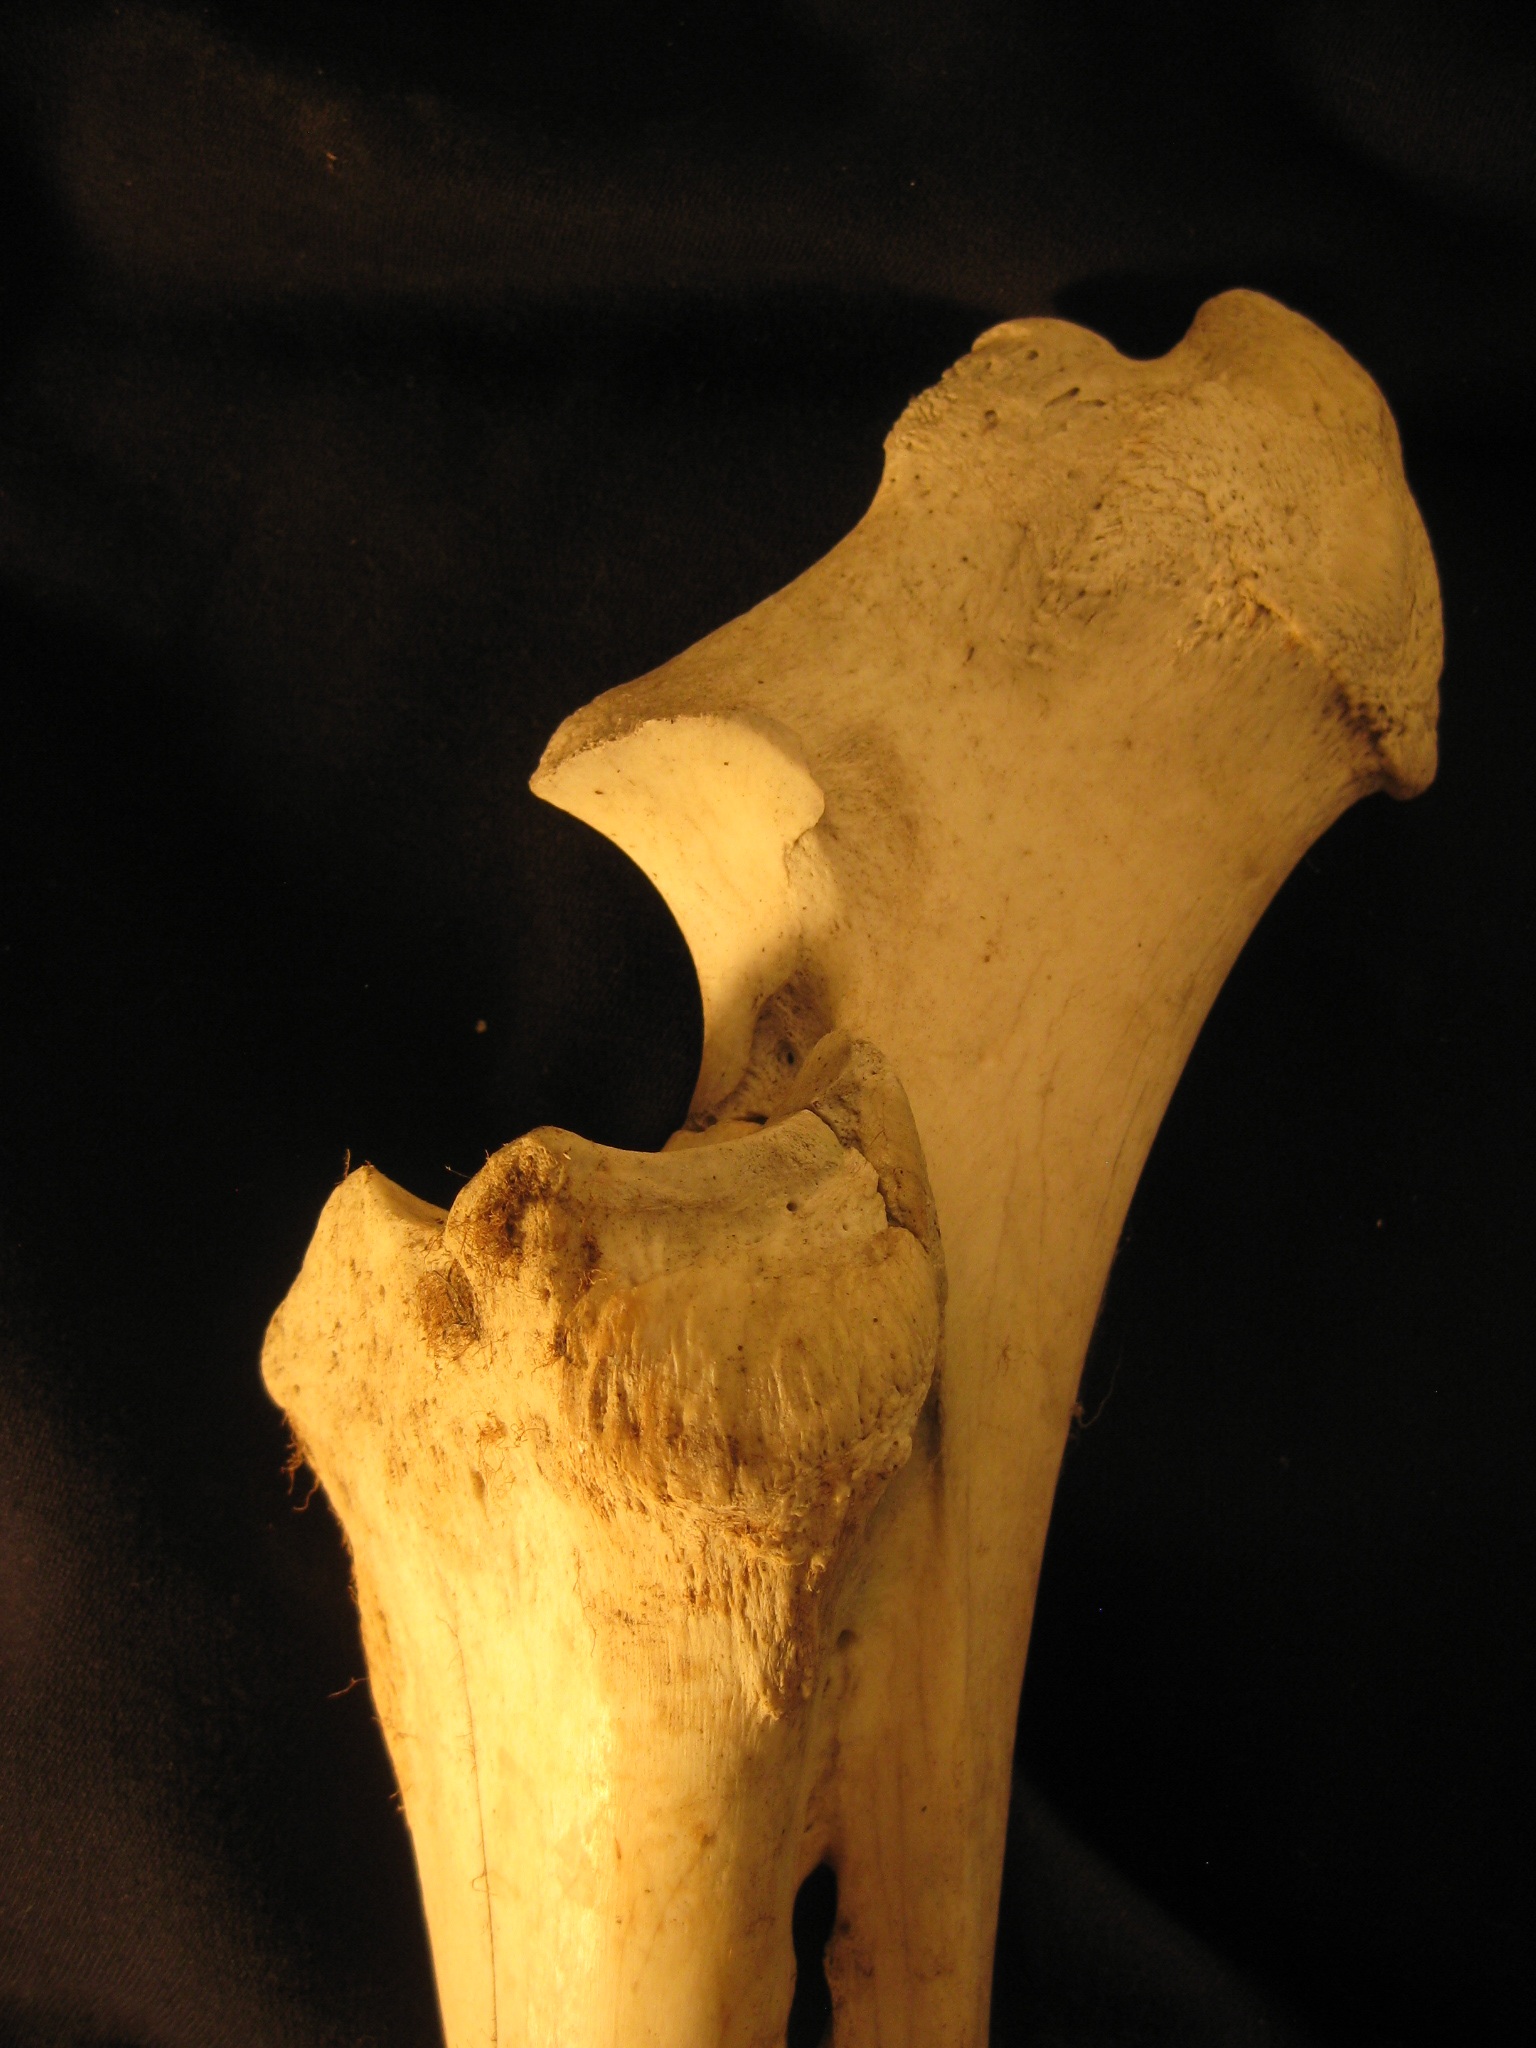
hand, wood, leaf, leg, horn, darkness, skull, bovine, bone, close up, human body, sculpture, skeleton, anatomy, organ, carving, tooth, macro photography, radius, ancient history, plant stem, ulna